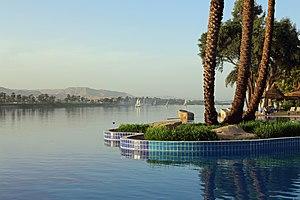
Piscine à débordement de l'hôtel Jolie Ville à Louxor (Égypte), avec le Nil en toile de fond
Une piscine à débordement est un type de piscine ou de miroir d'eau conçu pour donner l'illusion que la piscine fait partie à part entière du bassin où elle se trouve. Sur une face avec une vue dégagée sur l'horizon, l'eau débordant du bassin principal est récupérée en contrebas dans une gouttière d'évacuation, les bordures du bassin étant masquées. Jusqu'à un tiers plus cher qu'une piscine traditionnelle, ce type de piscine est souvent associé au luxe.